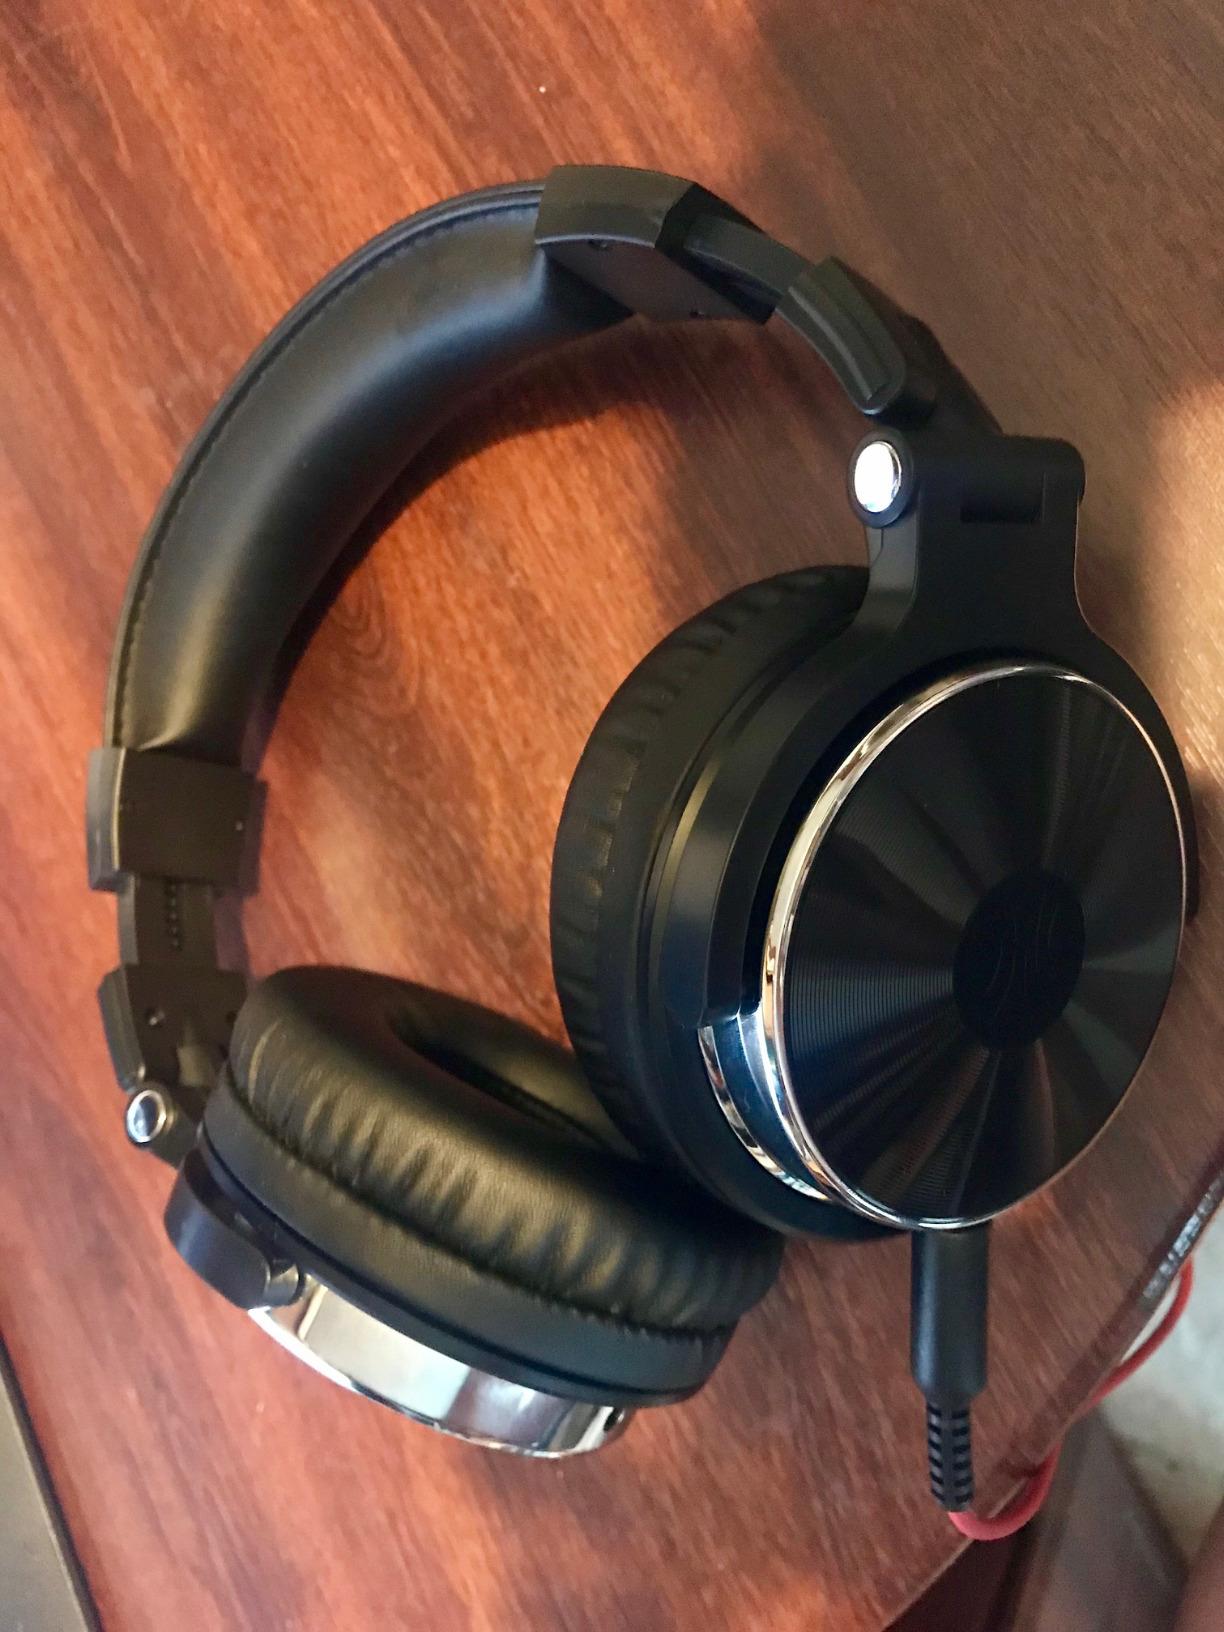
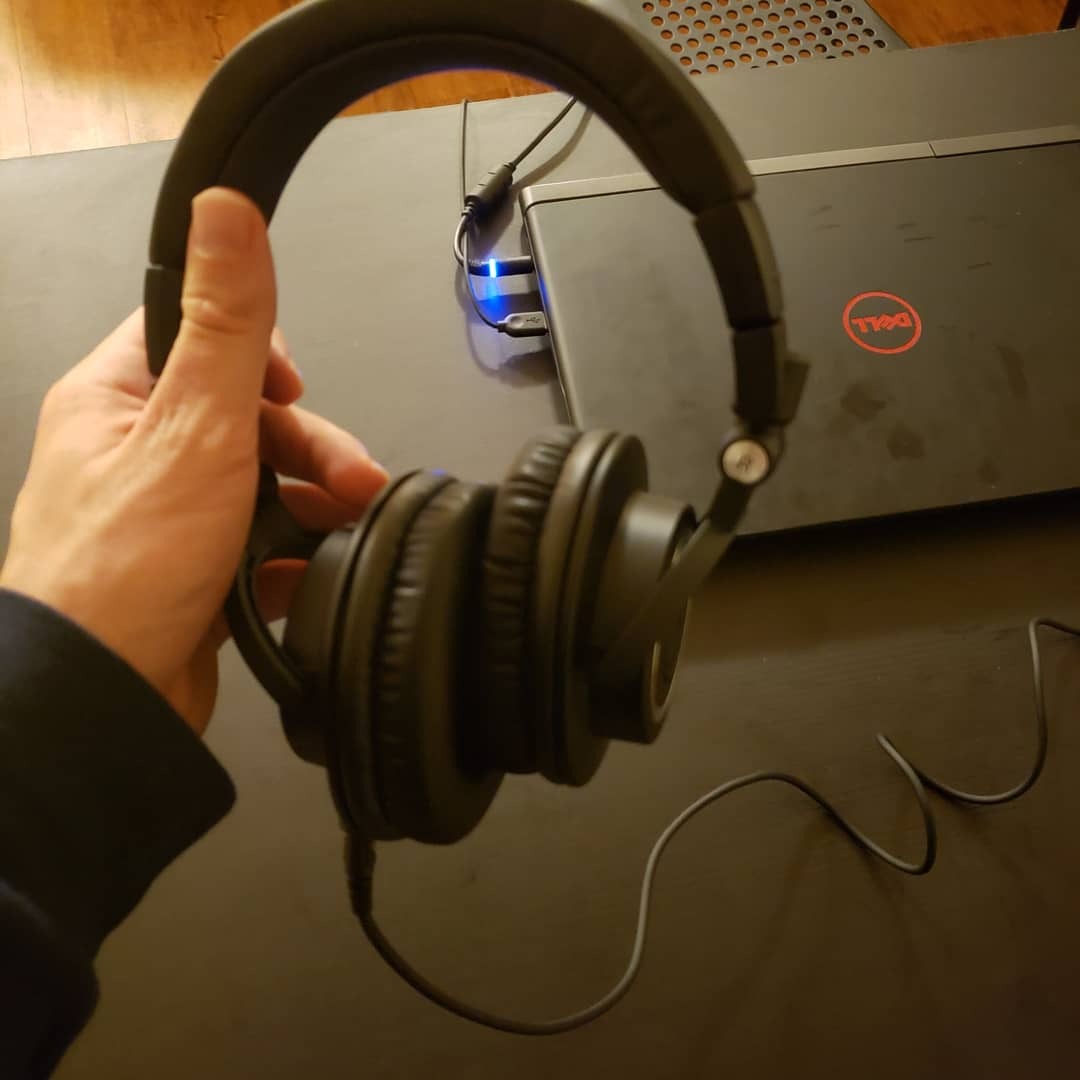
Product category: headphones
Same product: no